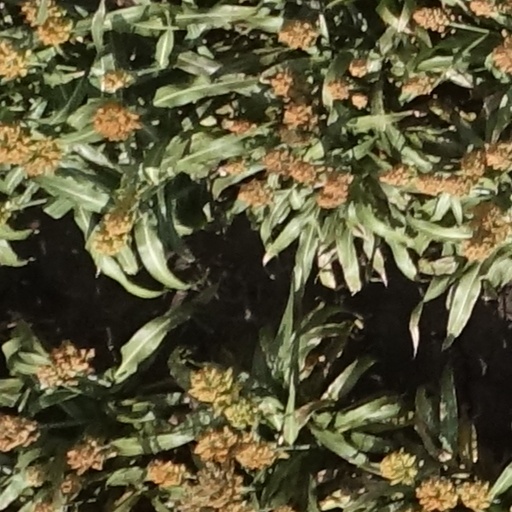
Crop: sorghum